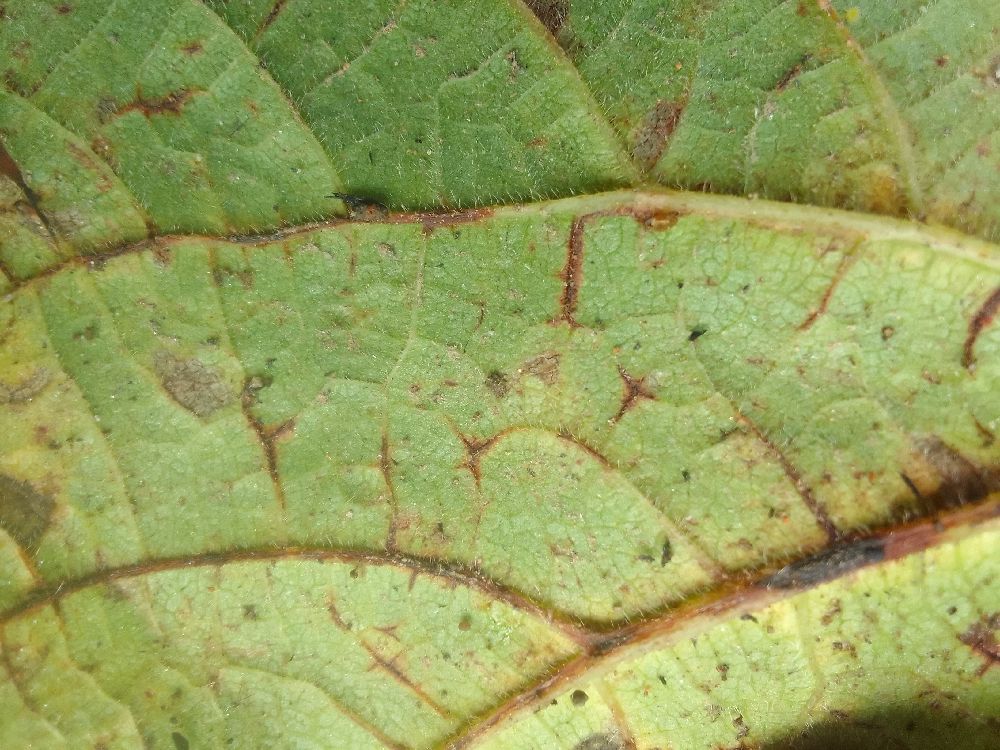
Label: anthracnose